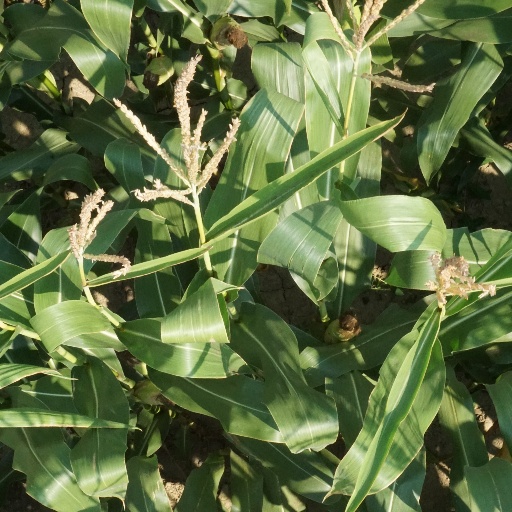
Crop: maize; corn